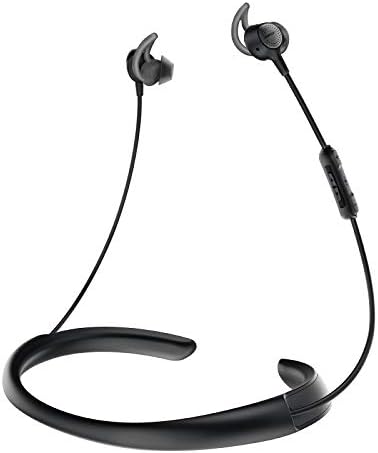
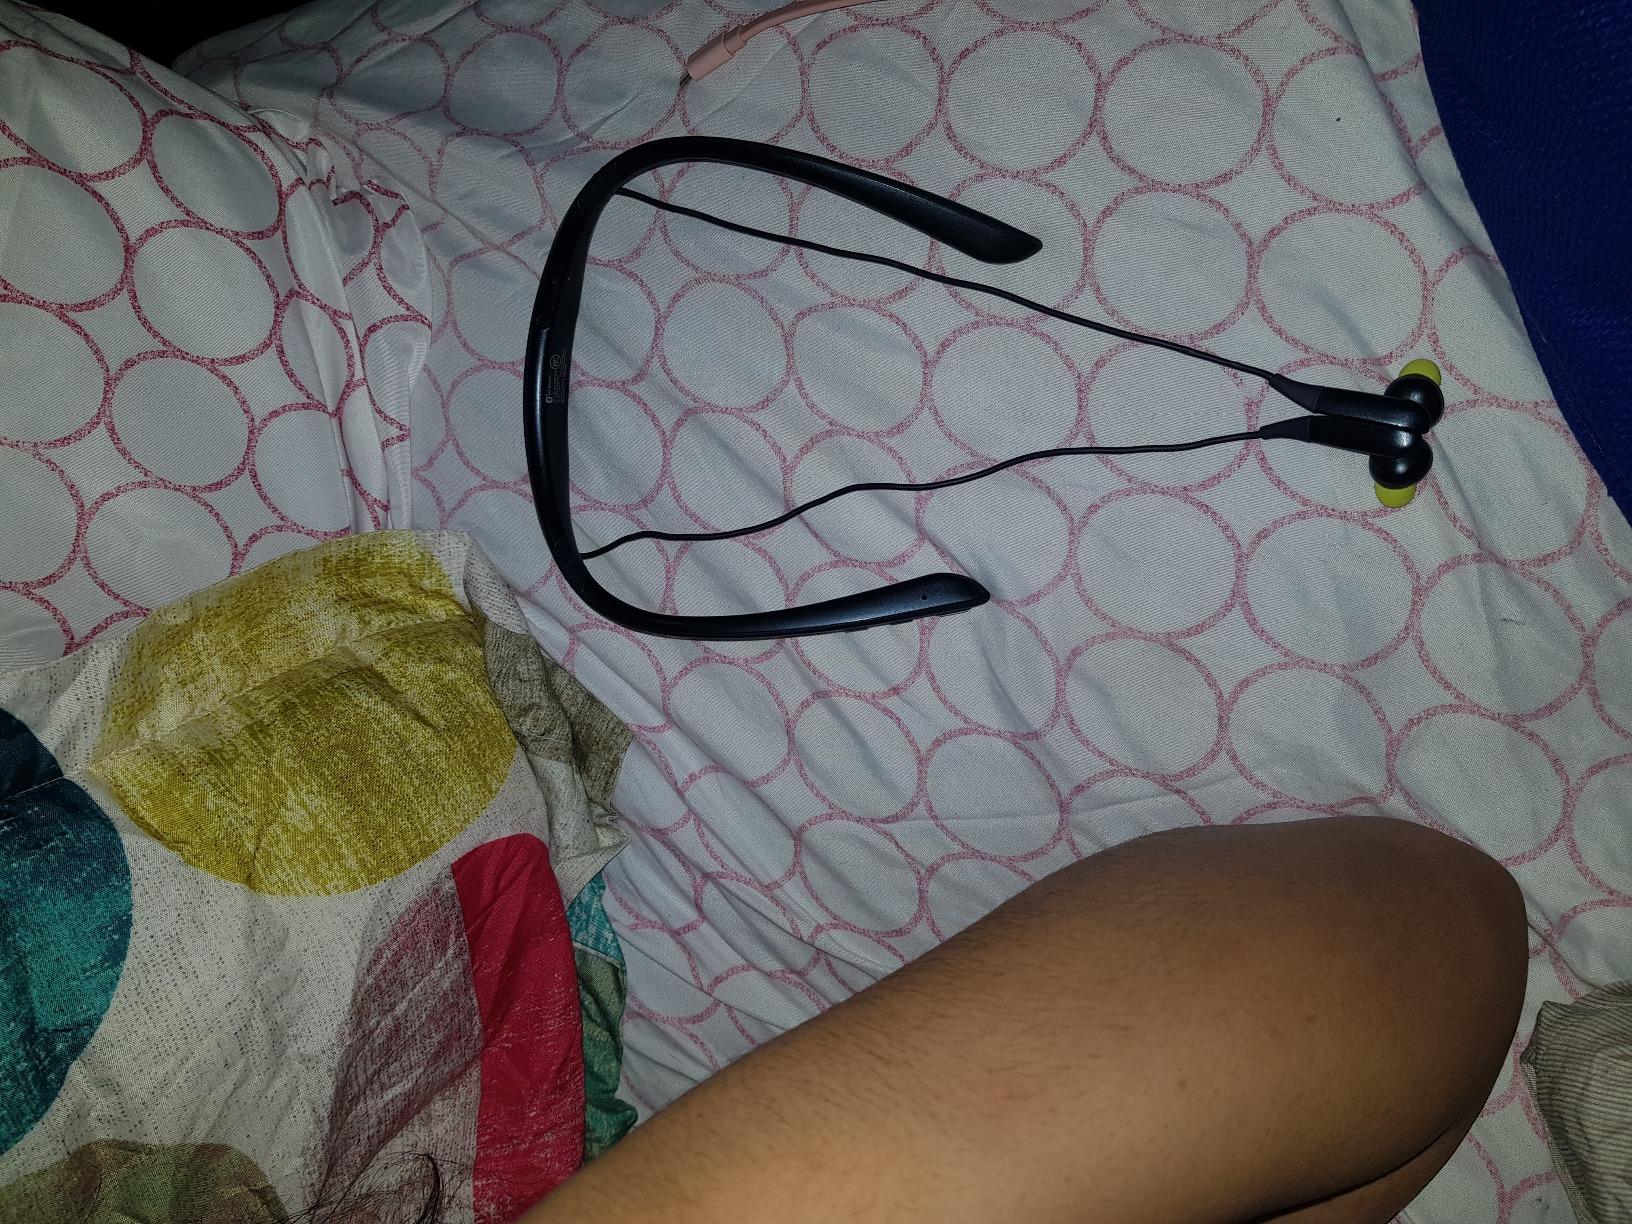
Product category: headphones
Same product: no